Huey Long

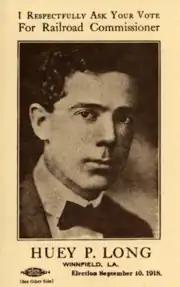
Card for Long's 1918 campaign for railroad commissioner

That same year, Long entered the race to serve on the three-seat Louisiana Railroad Commission. According to historian William Ivy Hair, Long's political message: